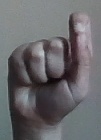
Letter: fa